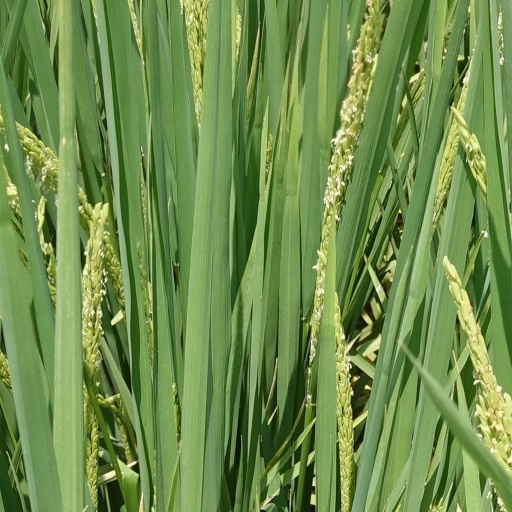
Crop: rice